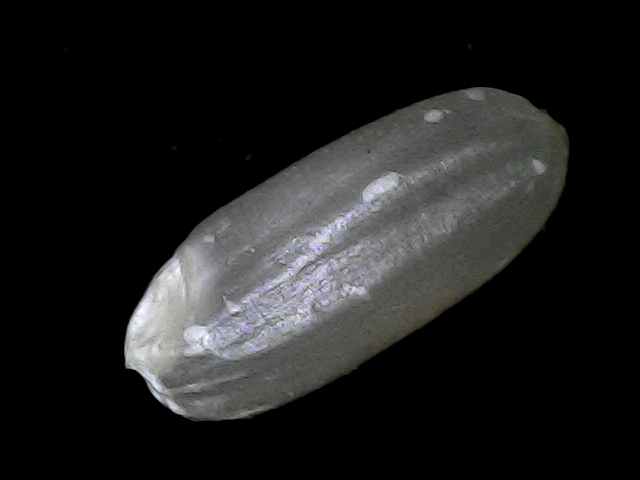
Rice variety: BD52